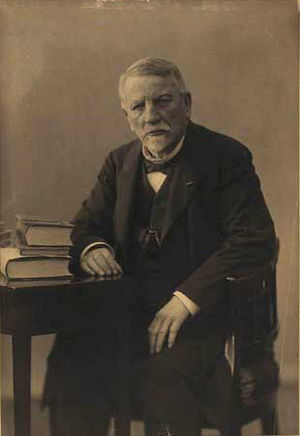
Holger Rørdam (præst)
Holger Frederik Rørdam var kirkehistoriker og desuden præst ved Taarbæk Kirke fra 1883 til 1906.